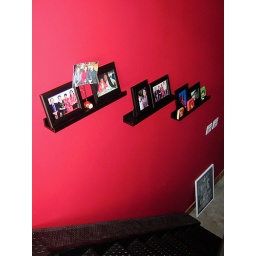
a recently painted wall in our home.the red wasn't quite what i wanted, but it certainly is a dramatic difference.